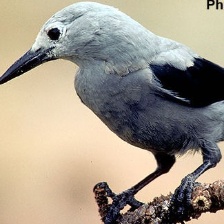
Species: CLARKS NUTCRACKER
Scientific name: NUCIFRAGA COLUMBIANA
ImageNet parent category: jay